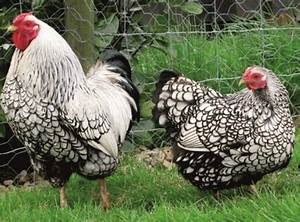
Label: gallina